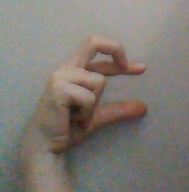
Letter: thal